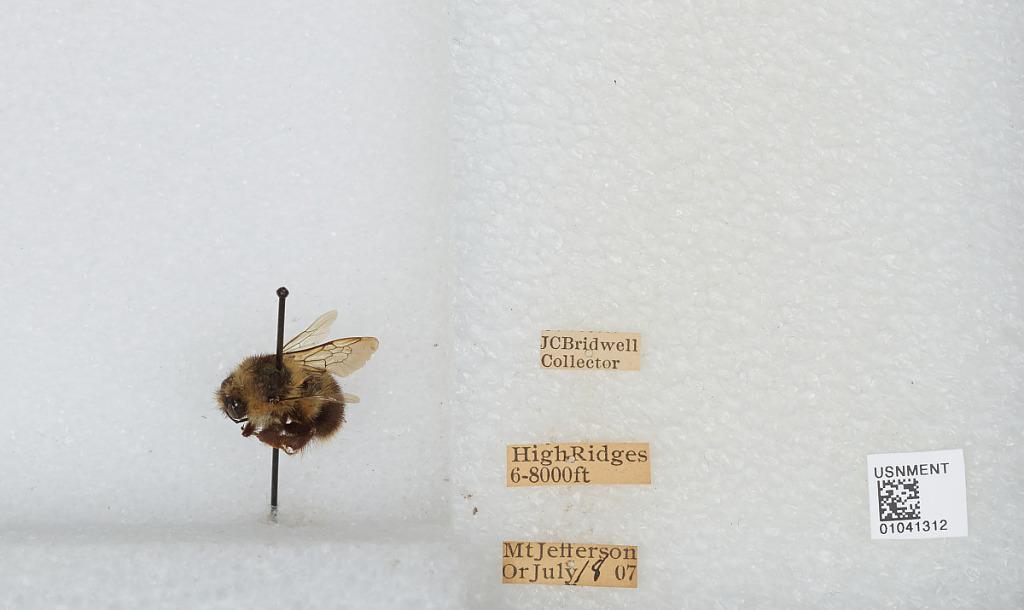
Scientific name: Bombus sp.
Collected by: J. Bridwell
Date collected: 1907-7-18
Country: United States
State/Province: Oregon
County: Linn
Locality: Mount Jefferson, High Ridges
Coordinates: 44.6742, -121.799